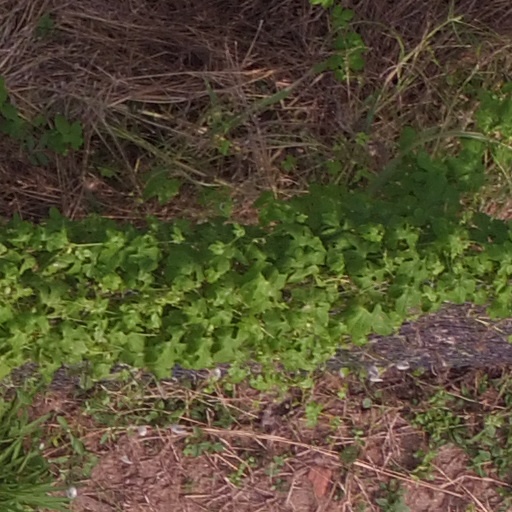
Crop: maize; corn